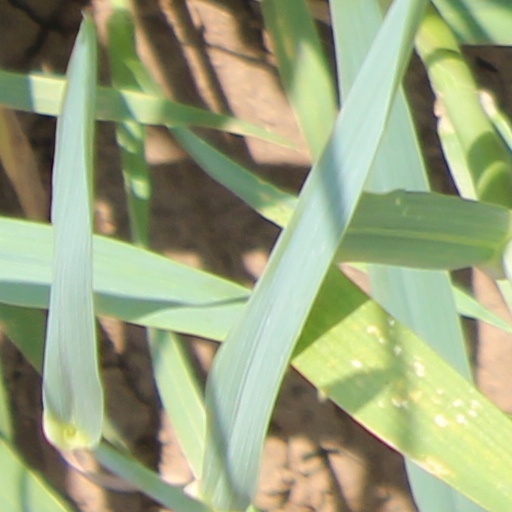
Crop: wheat